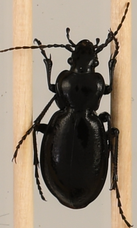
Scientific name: Carabus taedatus
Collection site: Niwot Ridge NEON (NIWO), plot NIWO_013